EMD DDM45

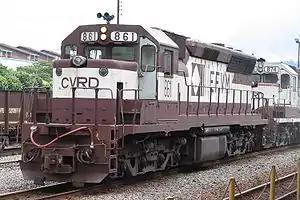
EFVM 861, an EMD DDM45.

The EMD DDM45 is a meter-gauge diesel-electric locomotive built by EMD. The DD in the name means that it has eight axles in two trucks, giving it a D-D wheel arrangement, while the M stands for the meter-gauge track it was to operate on, and the 45 represents the EMD SD45 that the engine was derived from. They were built for service on the Estrada de Ferro Vitória a Minas (EFVM) in Brazil. In the early 1970s, the EFVM needed not only to expand its locomotive roster, but to use the most powerful single-engined locomotives available, and the SD45 represented the highest-rated model that EMD had to offer at the time.